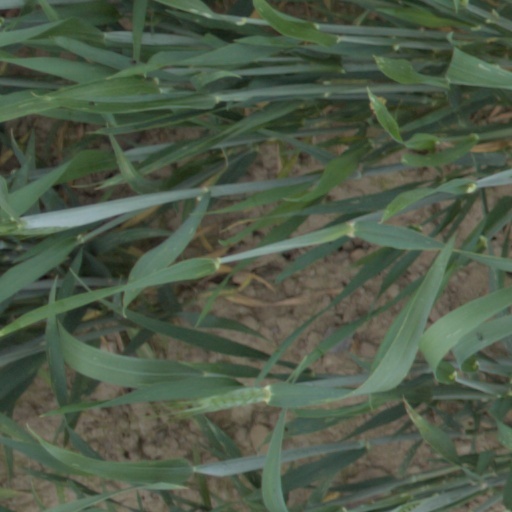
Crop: wheat